Huey Lewis

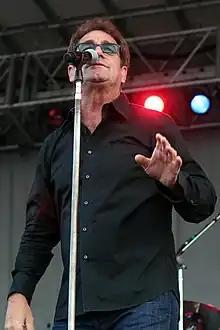
Lewis performing with Huey Lewis and the News in 2013

Hugh Anthony Cregg III (born July 5, 1950), known professionally as Huey Lewis, is an American actor and former singer-songwriter.